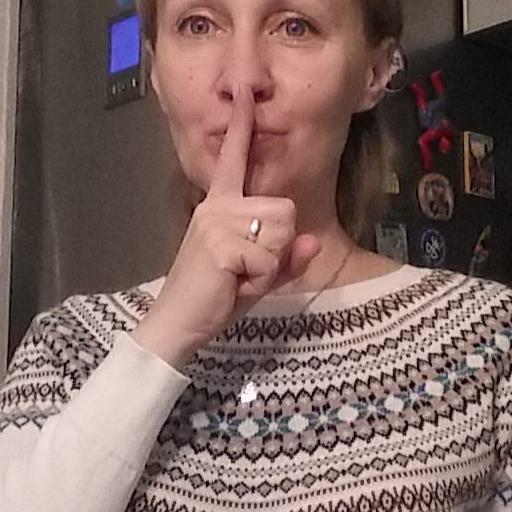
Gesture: mute